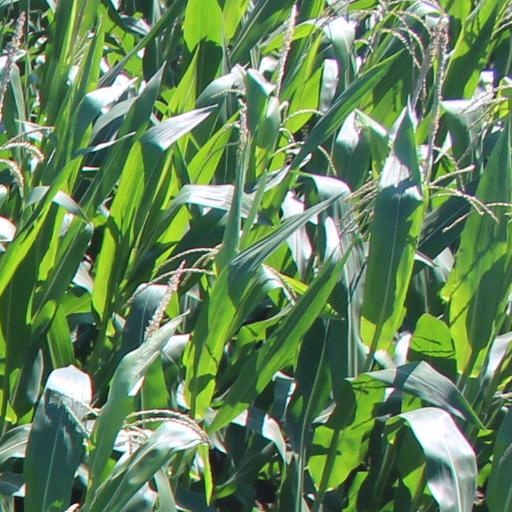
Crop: maize; corn